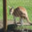
Label: kangaroo